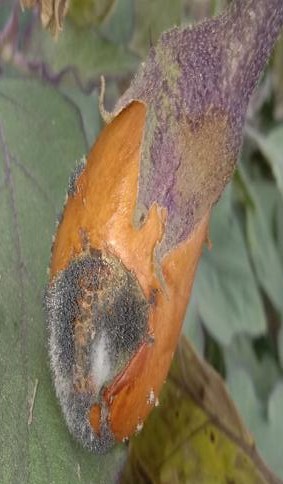
Label: Wet Rot